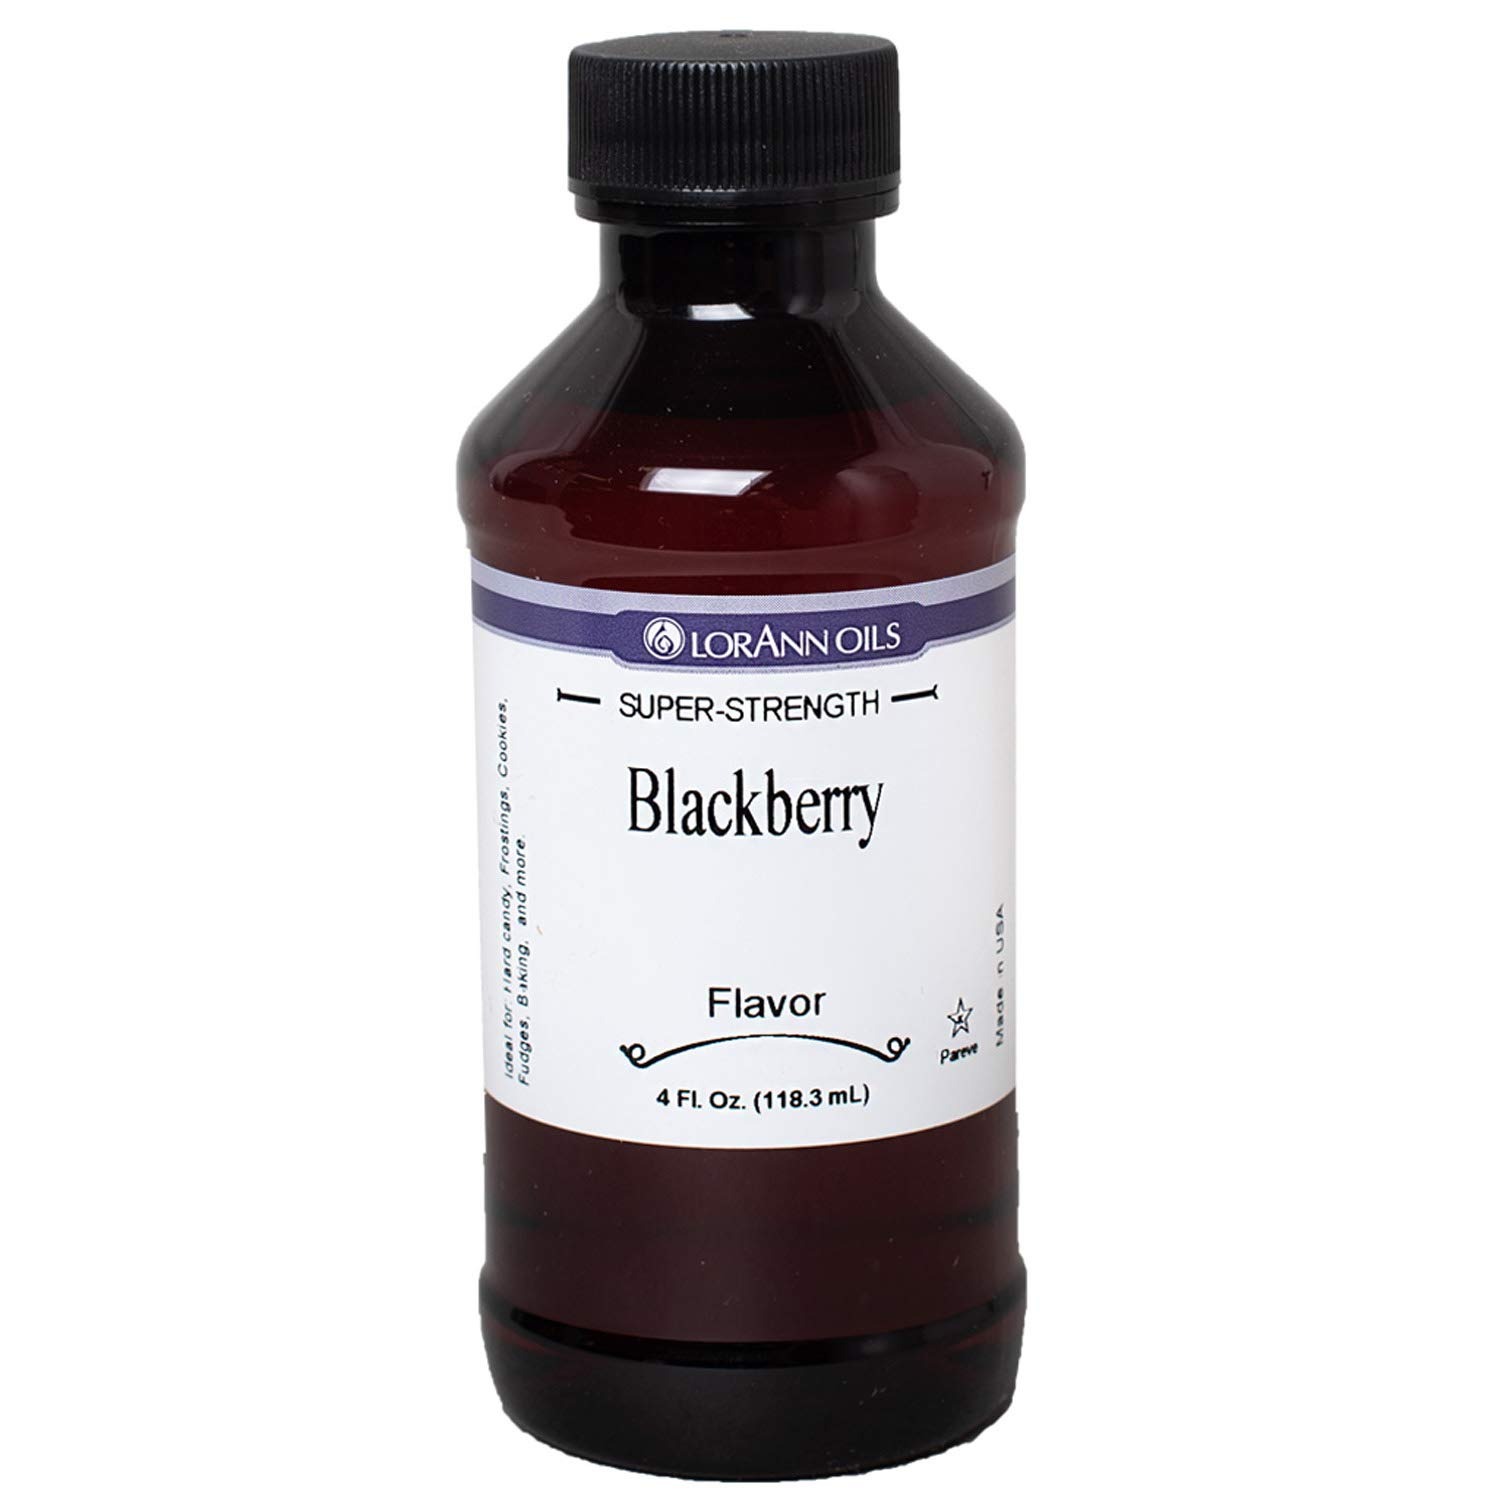
Item Name: LorAnn Oils Super Strength Flavoring - Used For Candy Making, Flavoring Extracts, Baking, Hard Candy, and Flavor Oils - Bold, Natural Flavors 4X Stronger Than Extracts - Blackberry, 4 fl oz
Bullet Point 1: Our Blackberry flavoring may just take you back to a time when you picked blackberries for grandma off of that old country road. It can be a pleasant addition to a cool beverage on a hot summer day or added to cakes or cookies for some added zing.
Bullet Point 2: 3-4X STRONGER THAN EXTRACTS: LorAnn Oils deliver flavors 3-4 times stronger than typical extracts, offering bold, concentrated taste in every drop.
Bullet Point 3: CANDY & BAKING FLAVORING: Used for baking, candy making, hard candy, gummies, and more for bold flavor in all your treats that won’t bake out.
Bullet Point 4: GLUTEN FREE & USA Made: Kosher, gluten-free, keto-friendly, and made in the USA.
Bullet Point 5: PROFESSIONAL QUALITY: Super Strength Flavorings are secret ingredients used by professionals in baking, hard candy, and gummies that give them that “bakery” taste!
Product Description: Quality - LorAnn a Family Tradition Since 1962
Value: 1.0
Unit: Fl Oz

Price: 21.99